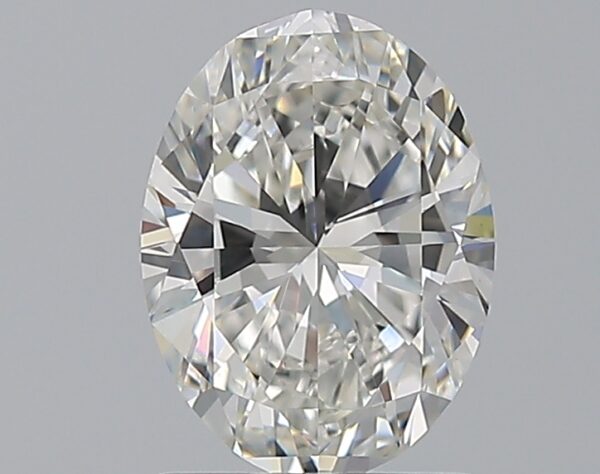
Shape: oval
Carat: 1.5
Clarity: VS1
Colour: G
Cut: VG
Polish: EX
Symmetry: VG
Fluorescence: ST
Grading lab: GIA
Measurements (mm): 8.65 x 6.46 x 4.14